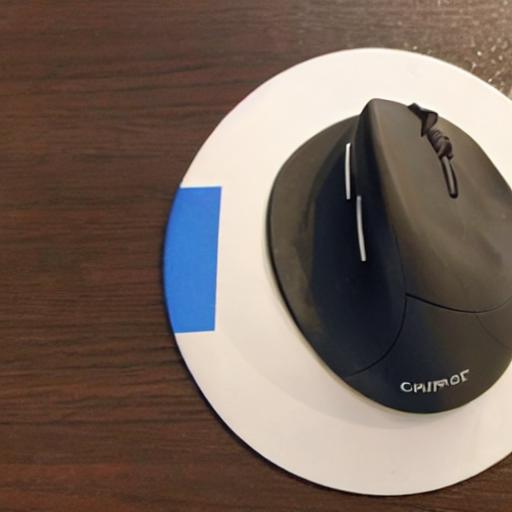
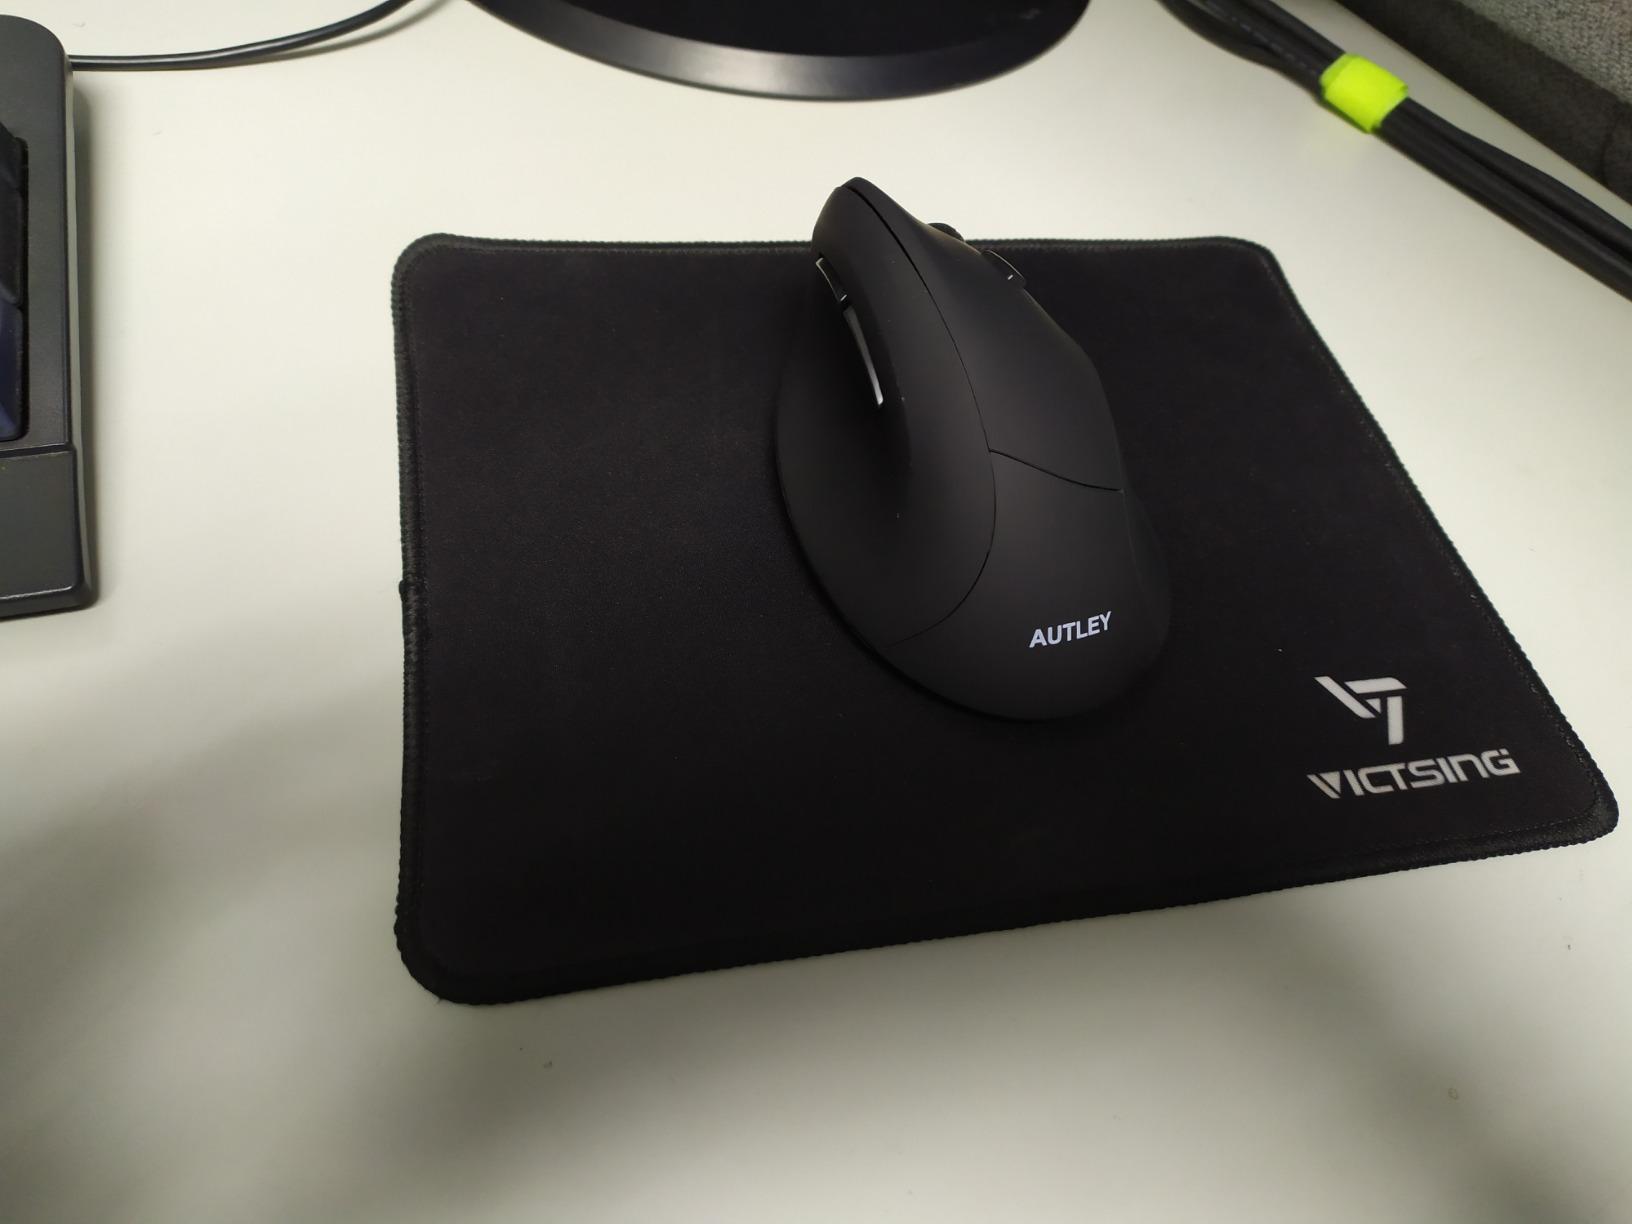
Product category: mouse
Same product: no